EMate 300

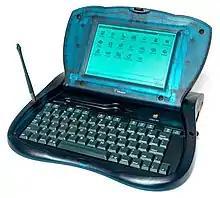
Apple Newton eMate 300 open

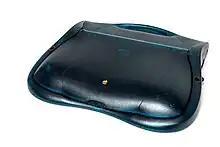
Closed eMate 300

The eMate 300 is a personal digital assistant designed, manufactured and sold by Apple Computer to the education market as a low-cost laptop running the Newton operating system. It was the only Apple Newton Device with a built-in keyboard. The eMate was introduced on March 7, 1997 for US$799 and was discontinued along with the Apple Newton product line and its operating system on February 27, 1998.